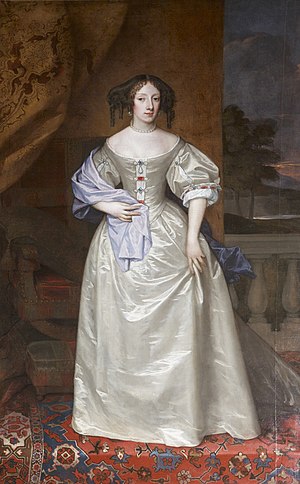
Henriette af England / Biografi
Henrietta af England, portræt af Samuel Cooper (ca. 1665–70)
Henriette af England – var prinsesse af England og gennem sit ægteskab med fætteren, Filip 1., hertug af Orléans, hertuginde af Orléans. Hun var yngste barn af det engelske kongepar, Karl den 1. og Henriette Marie.